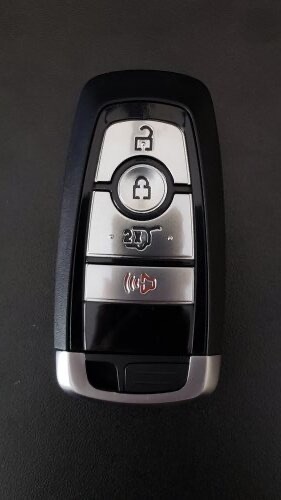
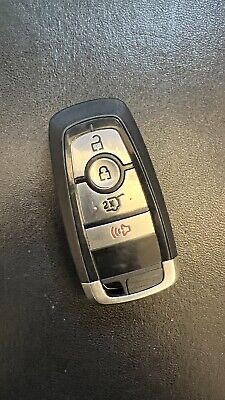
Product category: misc
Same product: yes